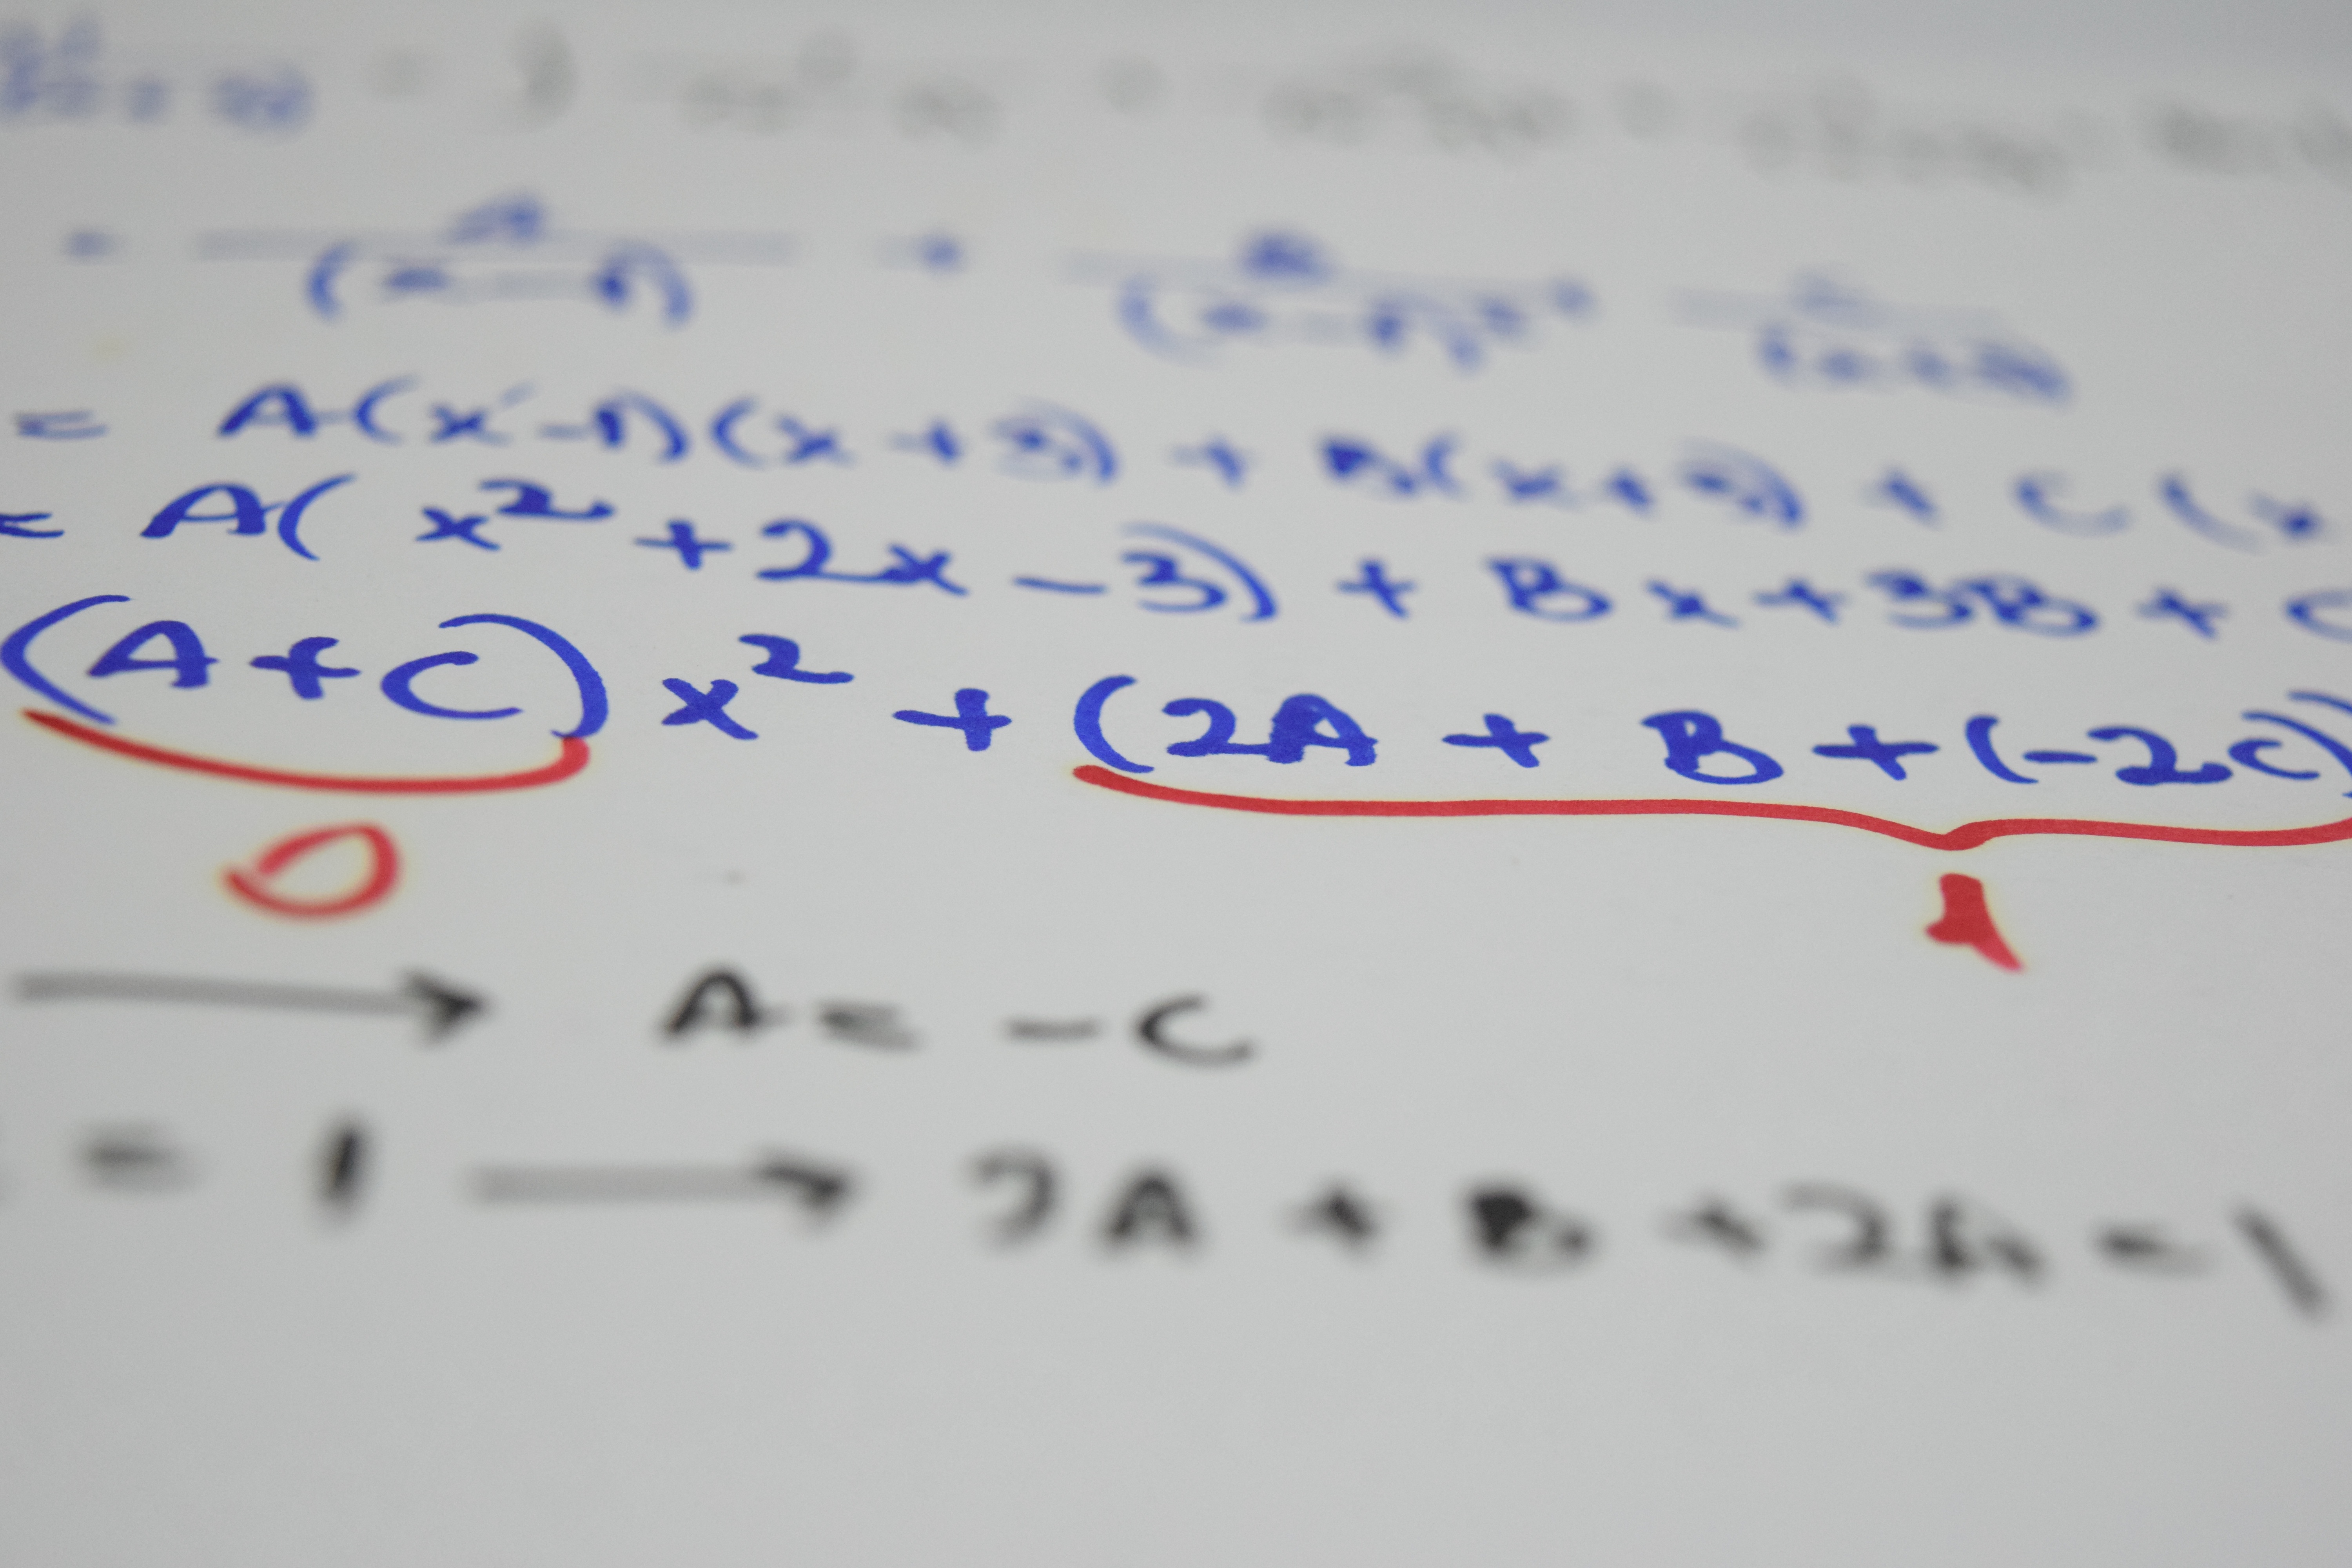
writing, number, line, brand, font, text, handwriting, organ, calligraphy, document, shape, emotion